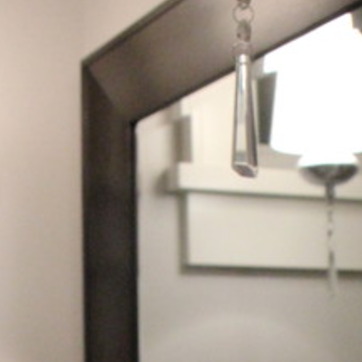
Material: mirror